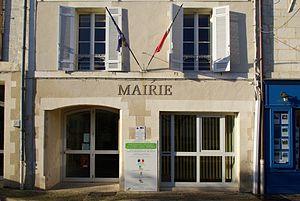
Aubeterre-sur-Dronne est une commune du Sud-Ouest de la France, située dans le département de la Charente.